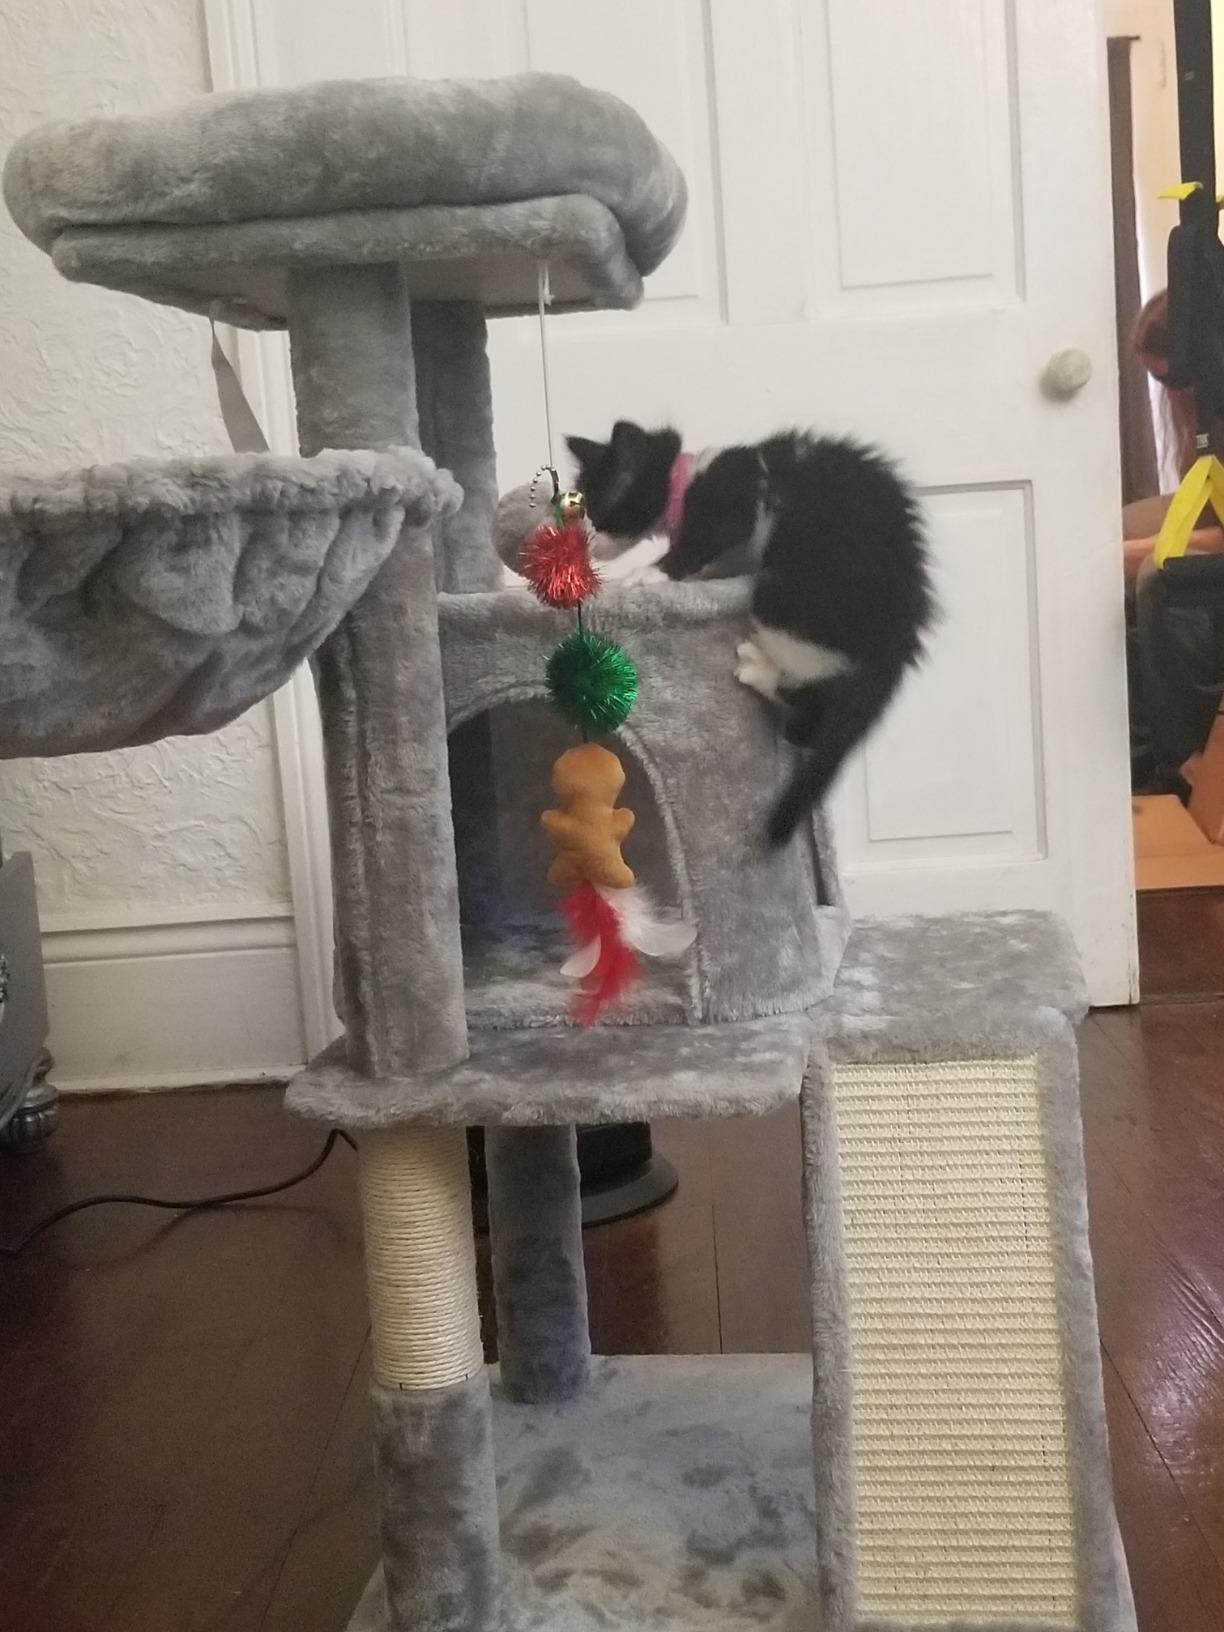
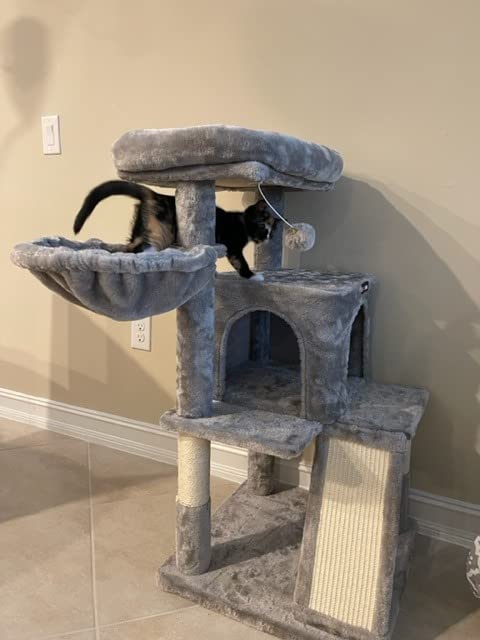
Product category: items_cat tree
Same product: yes